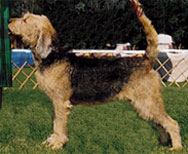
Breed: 217-n000014-otterhound